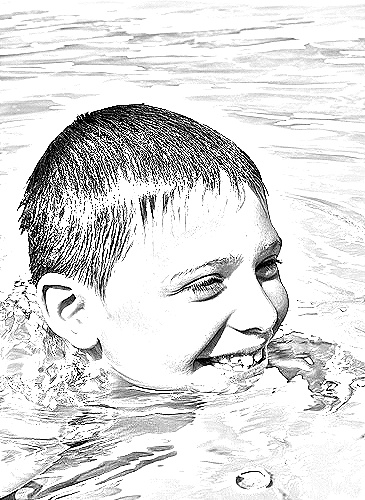
Portrait style: Sketch Portrait